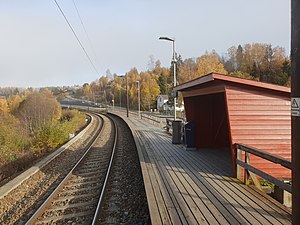
Svingen Station
Svingen Station er en jernbanestation, der ligger i byområdet Fetsund i Fet kommune på Kongsvingerbanen i Norge. Stationen, der er oprettet i 1932, består af et spor og en perron af træ med et rødmalet læskur, der ligeledes er af træ, samt en parkeringsplads.